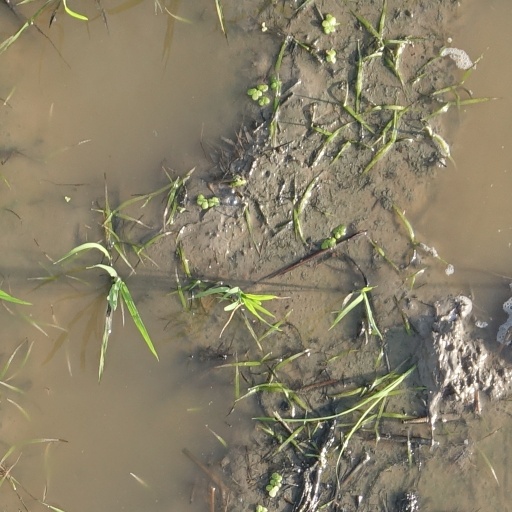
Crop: rice